Rumple (musical)

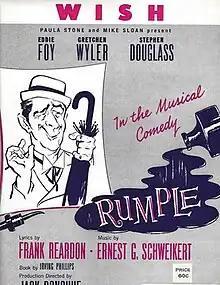
Sheet music

Rumple is a comedy-musical with a book by Irving Phillips, music by Ernest G. Schweikert, and lyrics by Frank Reardon. The story, based on Phillips' 1955 play "The Funnyman", concerns a comic strip creator and his character, Rumple, who resists the discontinuation of the strip.